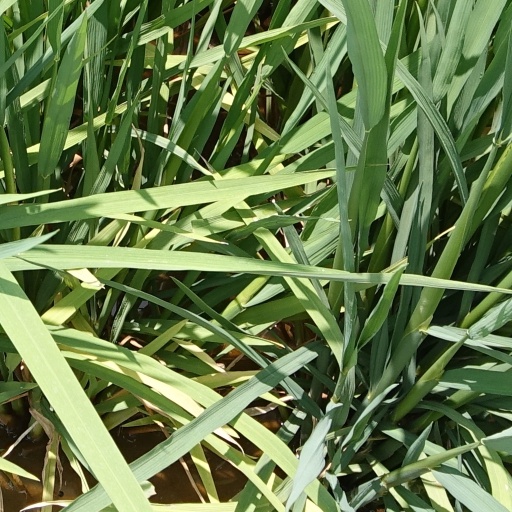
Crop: rice